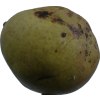
Label: pear